Všeobecné spiknutí

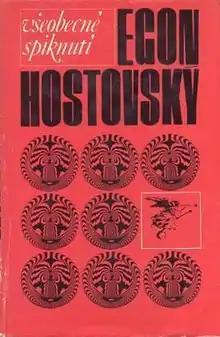
First edition

The Plot is a Czech psychological novel by Egon Hostovský. It was written in 1961 in New York and published in 1973 in Toronto, Canada. It was also published in Czech in 1969 by the Prague-based Melantrich publishing. It is a psychological novel whose narrator is an insecure hero who stumbles between reality and his imagination. The novel deals with the feelings of a Czech emigrant in New York, who has feelings of uprootedness, is haunted by a sense of guilt, misses home and, moreover, takes stock of his life after his 40th birthday. His inner state is very complex and he loses himself in society and in himself. He tries to find the truth and answers, which he eventually finds in his childhood.